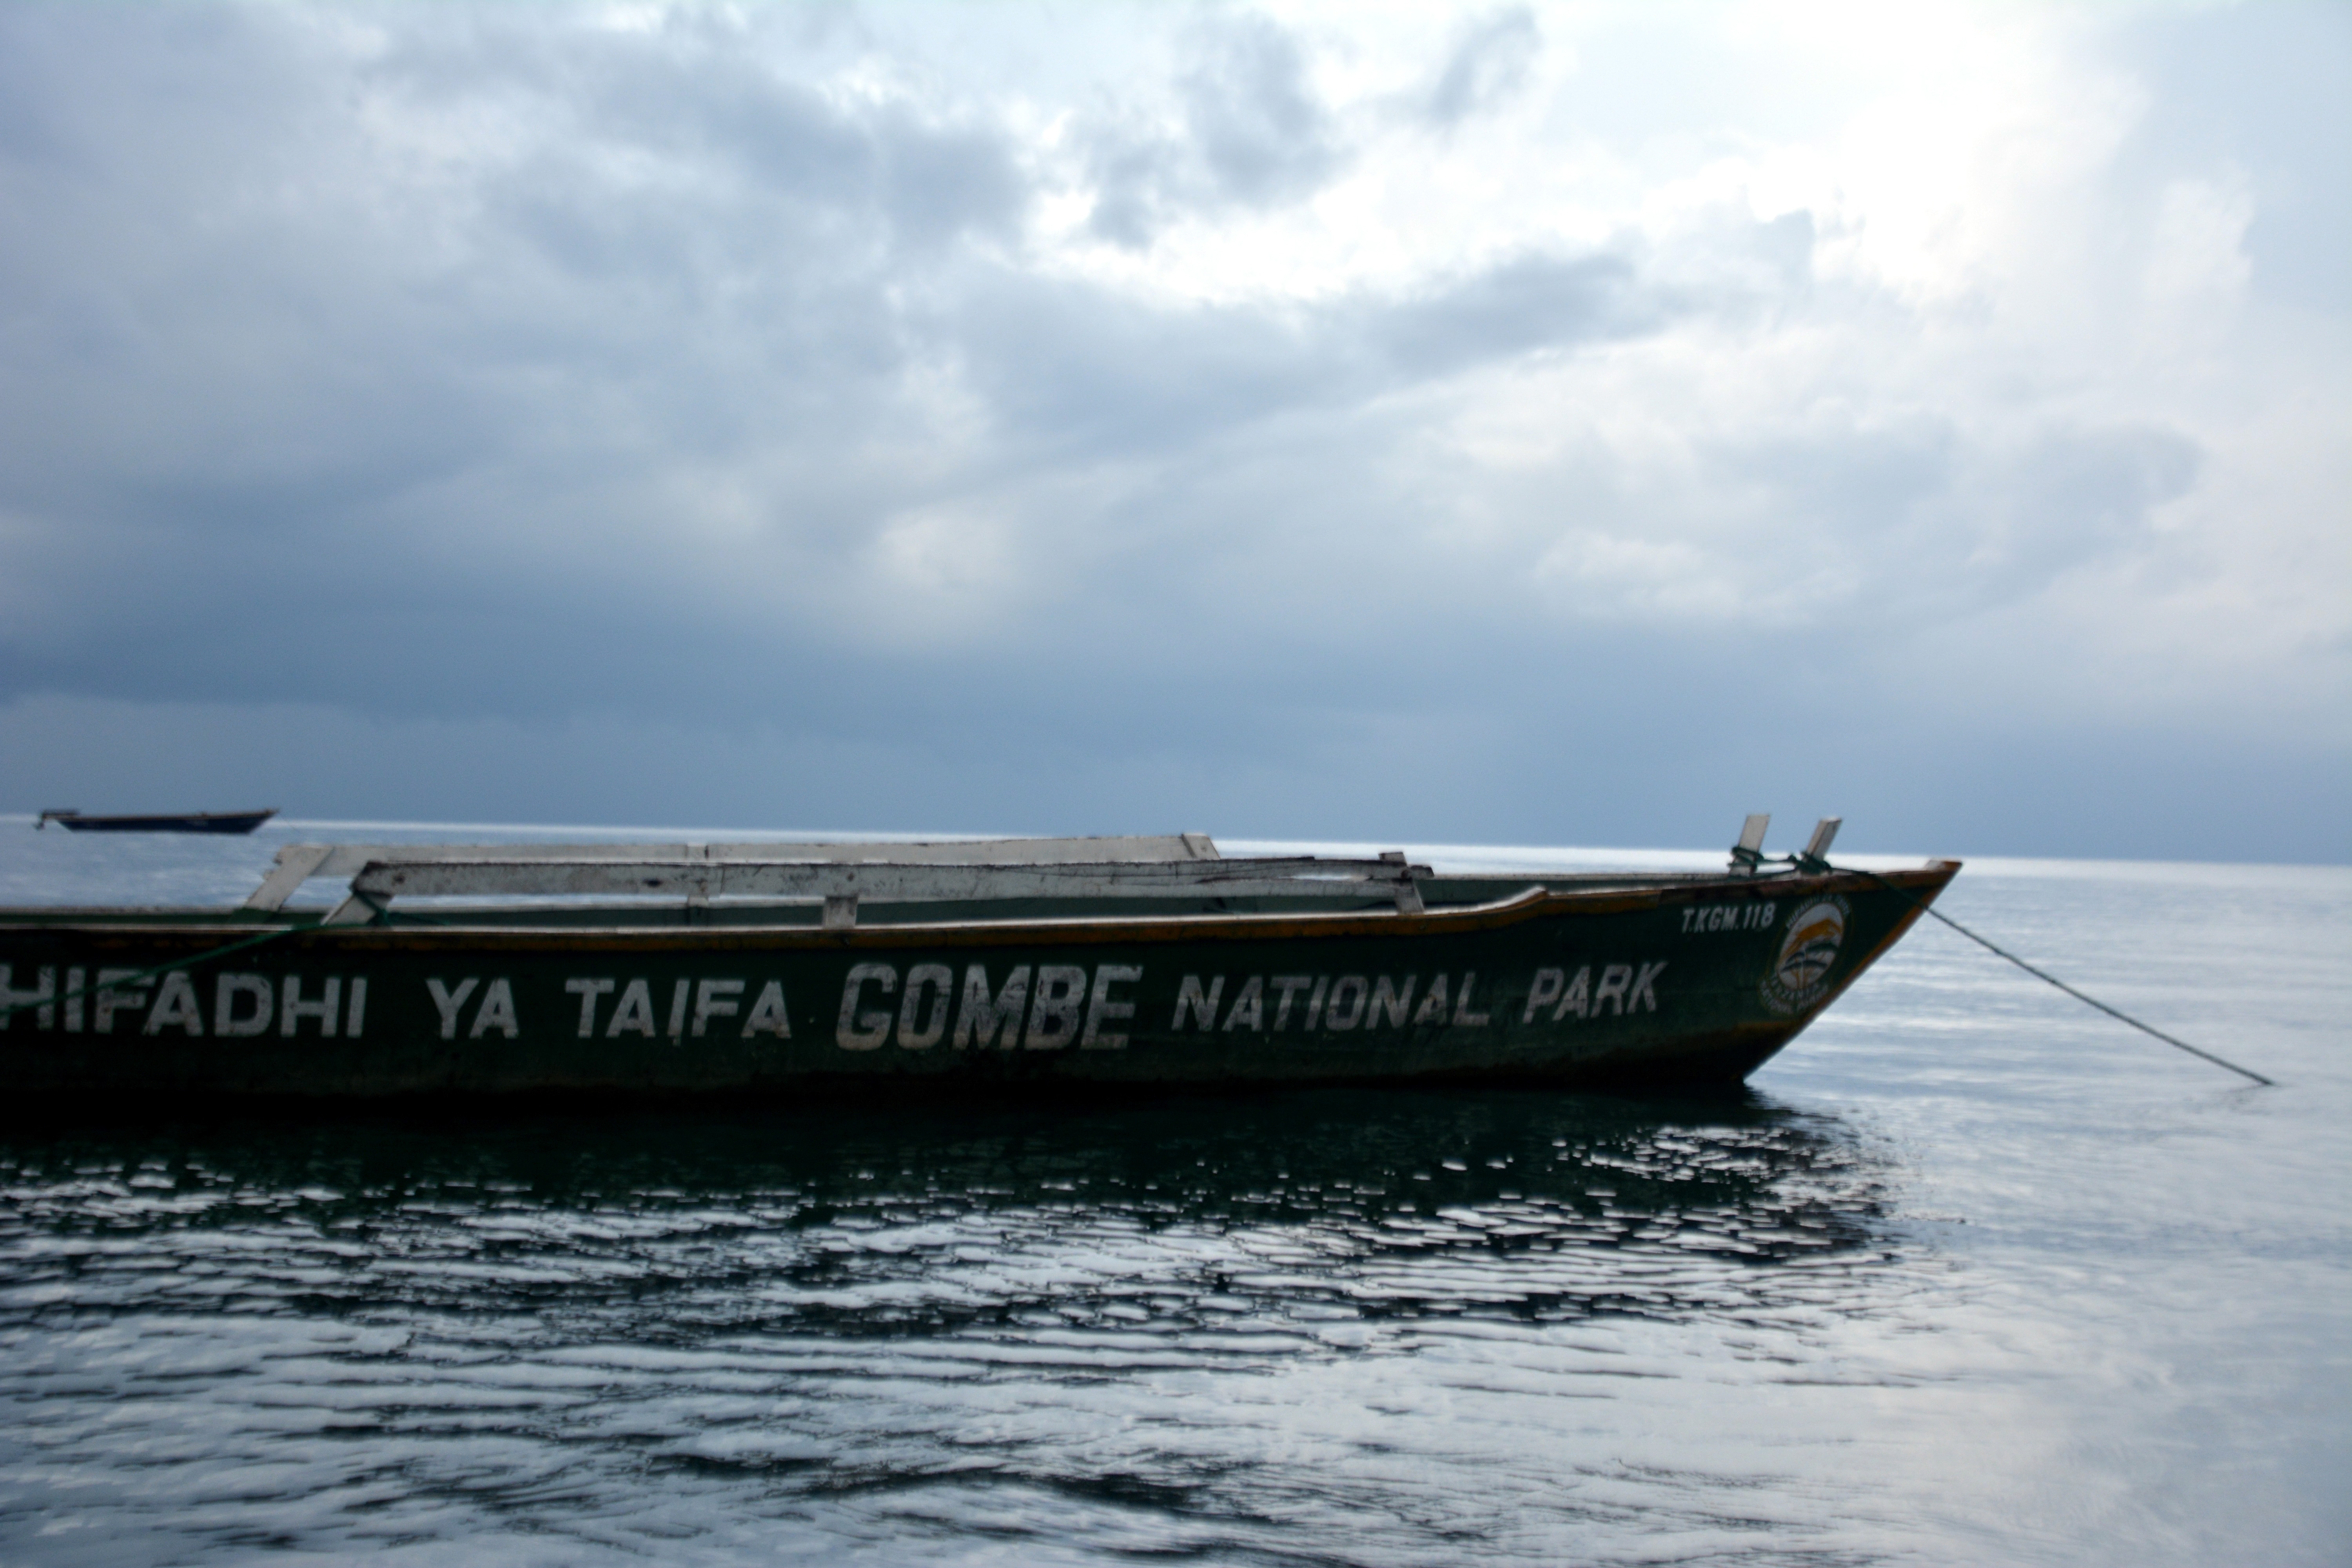
landscape, sea, coast, boat, lake, ship, vehicle, bay, motorboat, boating, tanzania, watercraft, fishing vessel, passenger ship, watercraft rowing